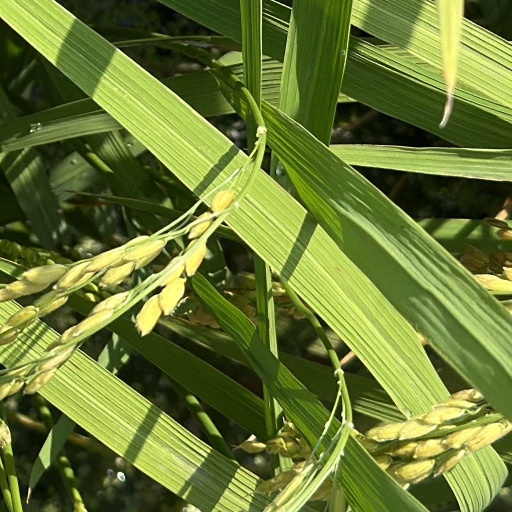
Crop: rice